Mike Miller (basketball, born 1980)

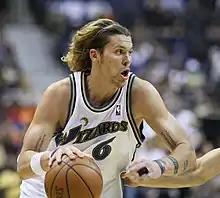
Miller with the Wizards in 2009

On June 23, 2009, Miller and Randy Foye were sent to the Washington Wizards for Oleksiy Pecherov, Etan Thomas, Darius Songaila and the 5th overall pick in the 2009 NBA draft. Miller suffered a shoulder injury and missed a few games during the early part of the 2009–10 NBA season. In 54 games, he averaged 10.9 points per game, his last-ever double-digit scoring average in a season, but was second in the league in three-point field goal accuracy, at 48.0%.